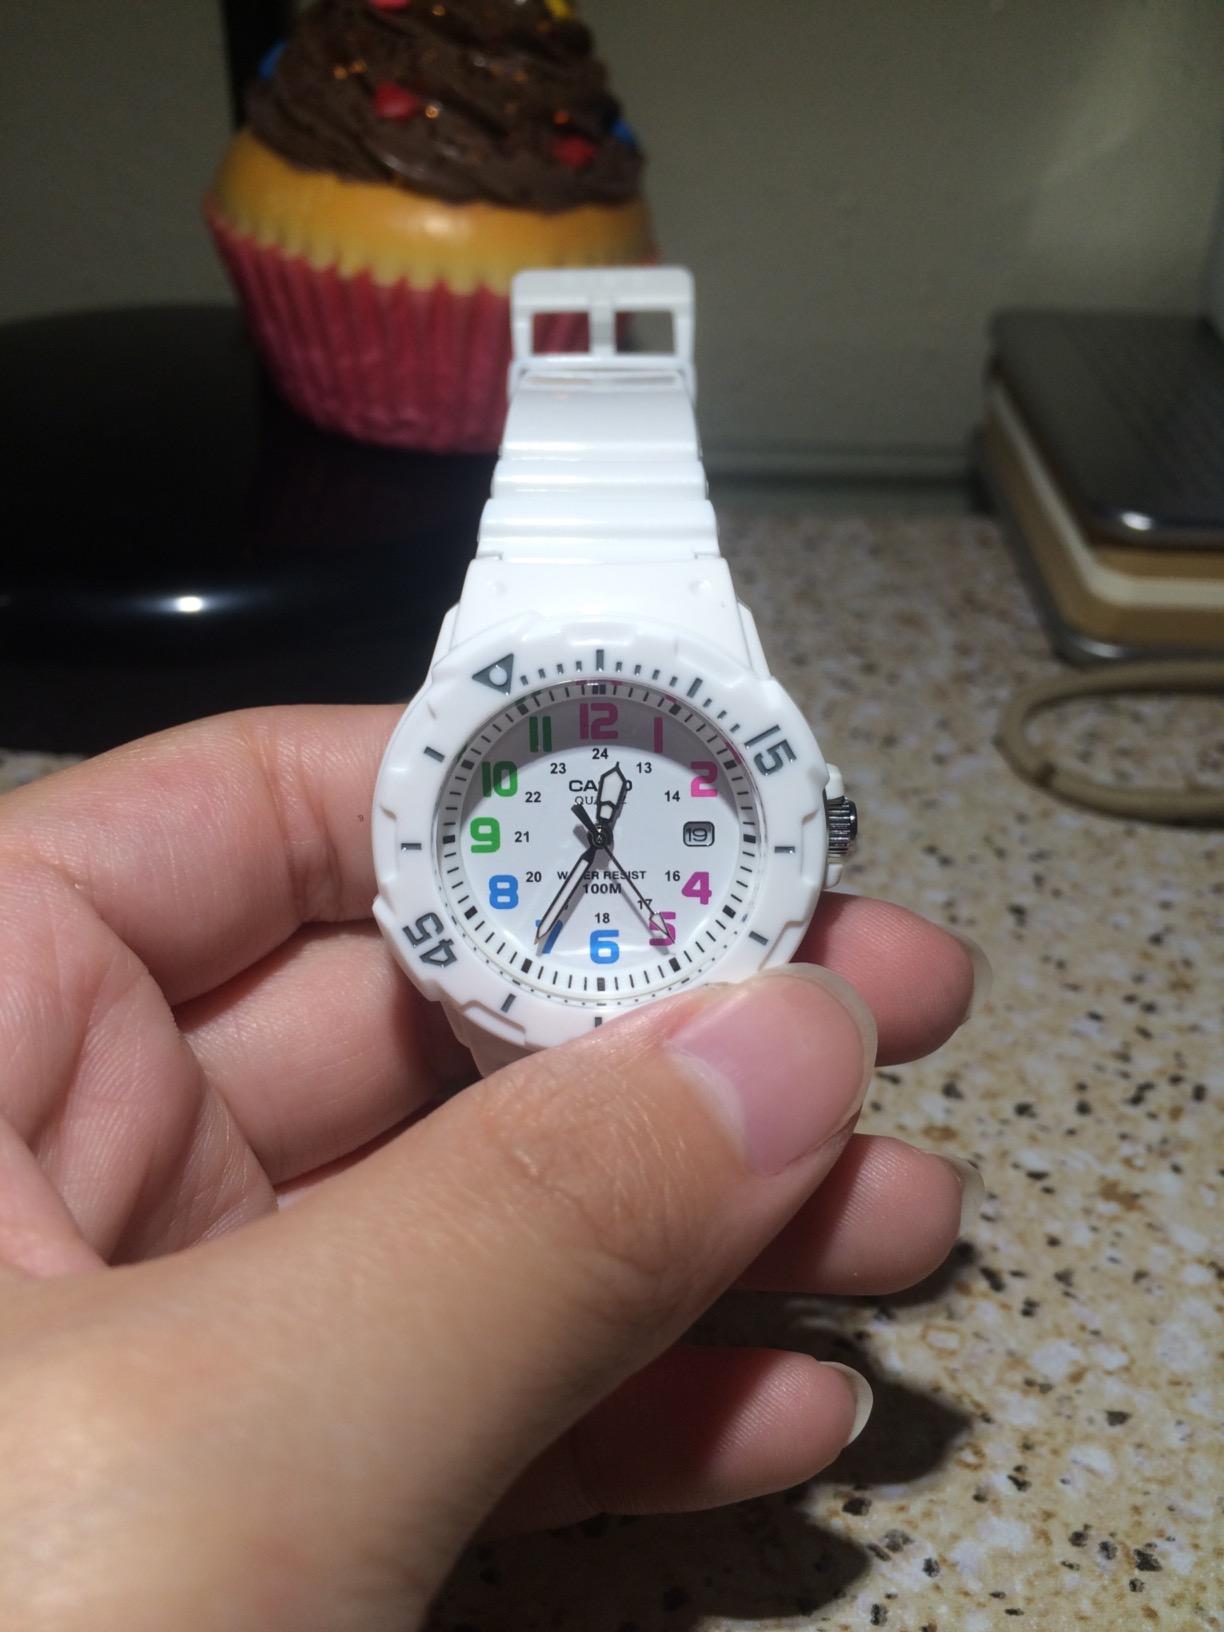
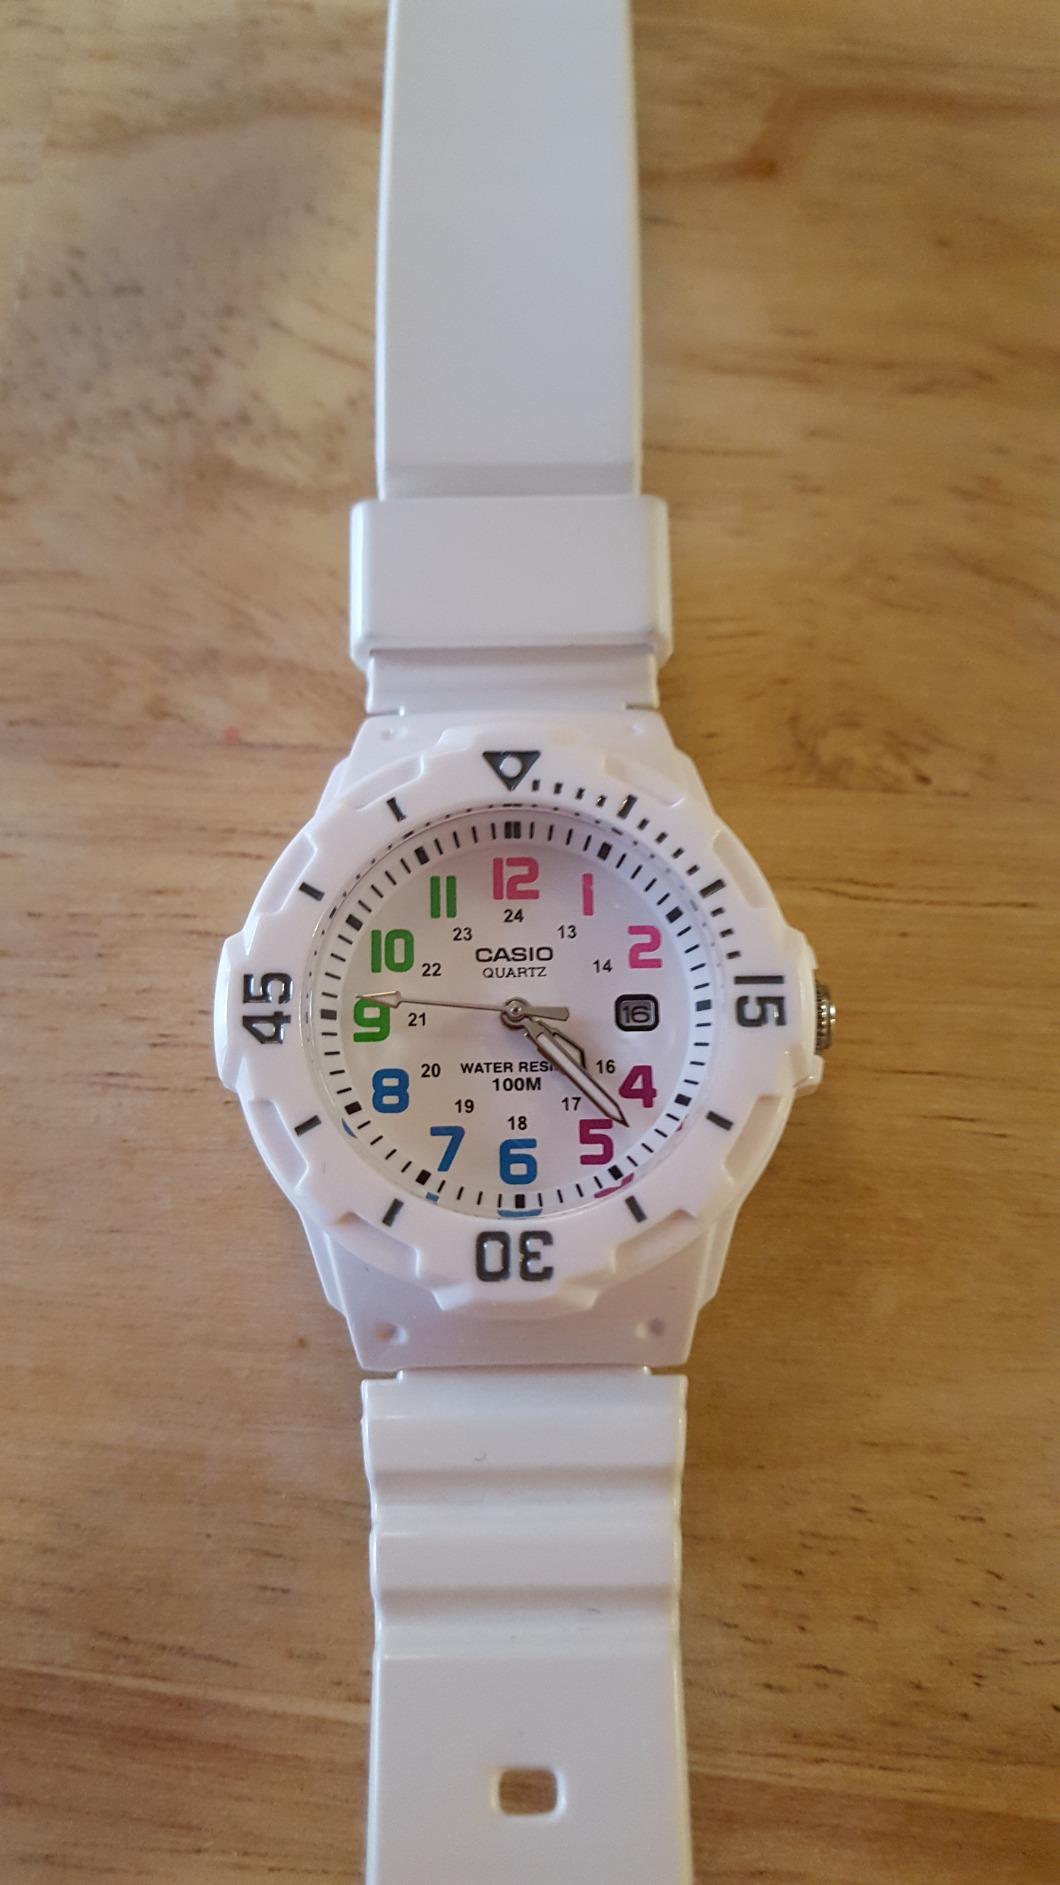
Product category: accessories_watch
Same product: yes